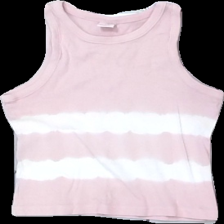
View: front
Type: Tank top
Category: Children
Brand: Lindex
Colors: Pink, White
Material: 100% cotton
Pattern: Striped
Cut: Regular
Size: 134
Season: Summer
Damage location: bottom left
Damage 2 location: bottom right
Damage 3 location: bottom right
Price range: 50-100
Recommended usage: Reuse
Description: randigt linne